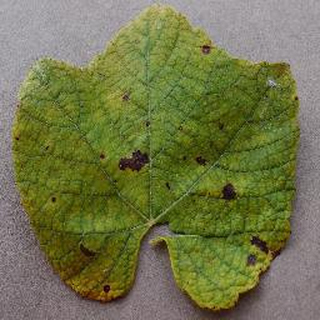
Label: grape_leaf_blight